Brooke Amendment

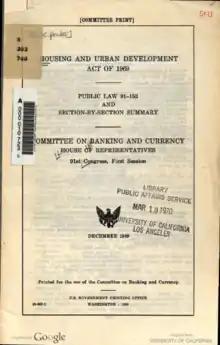
Cover of the Housing and Urban Development Act of 1969

“Brooke Amendment” is the common name for section 213 (a) of the Housing and Urban Development Act of 1969 (Public Law 91-152) that was sponsored by Senator Edward Brooke III (R-MA), which capped rent in public housing projects at 25% of tenant's income. It amended section 2(1), paragraph two, of the US Housing Act of 1937, and was enacted on Christmas Eve, 24 December 1969. The Brooke Amendment became the first instance of the benchmark to measure housing affordability, which became known as the "30 percent rule of thumb" in 1981 when the 25 percent cap was raised to 30 percent of tenant income.